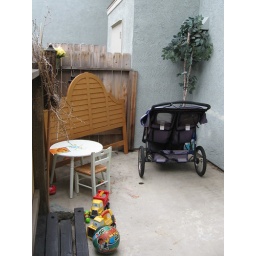
The jogger/stroller, toys, and a ficus tree in a pot atop a blue water container.